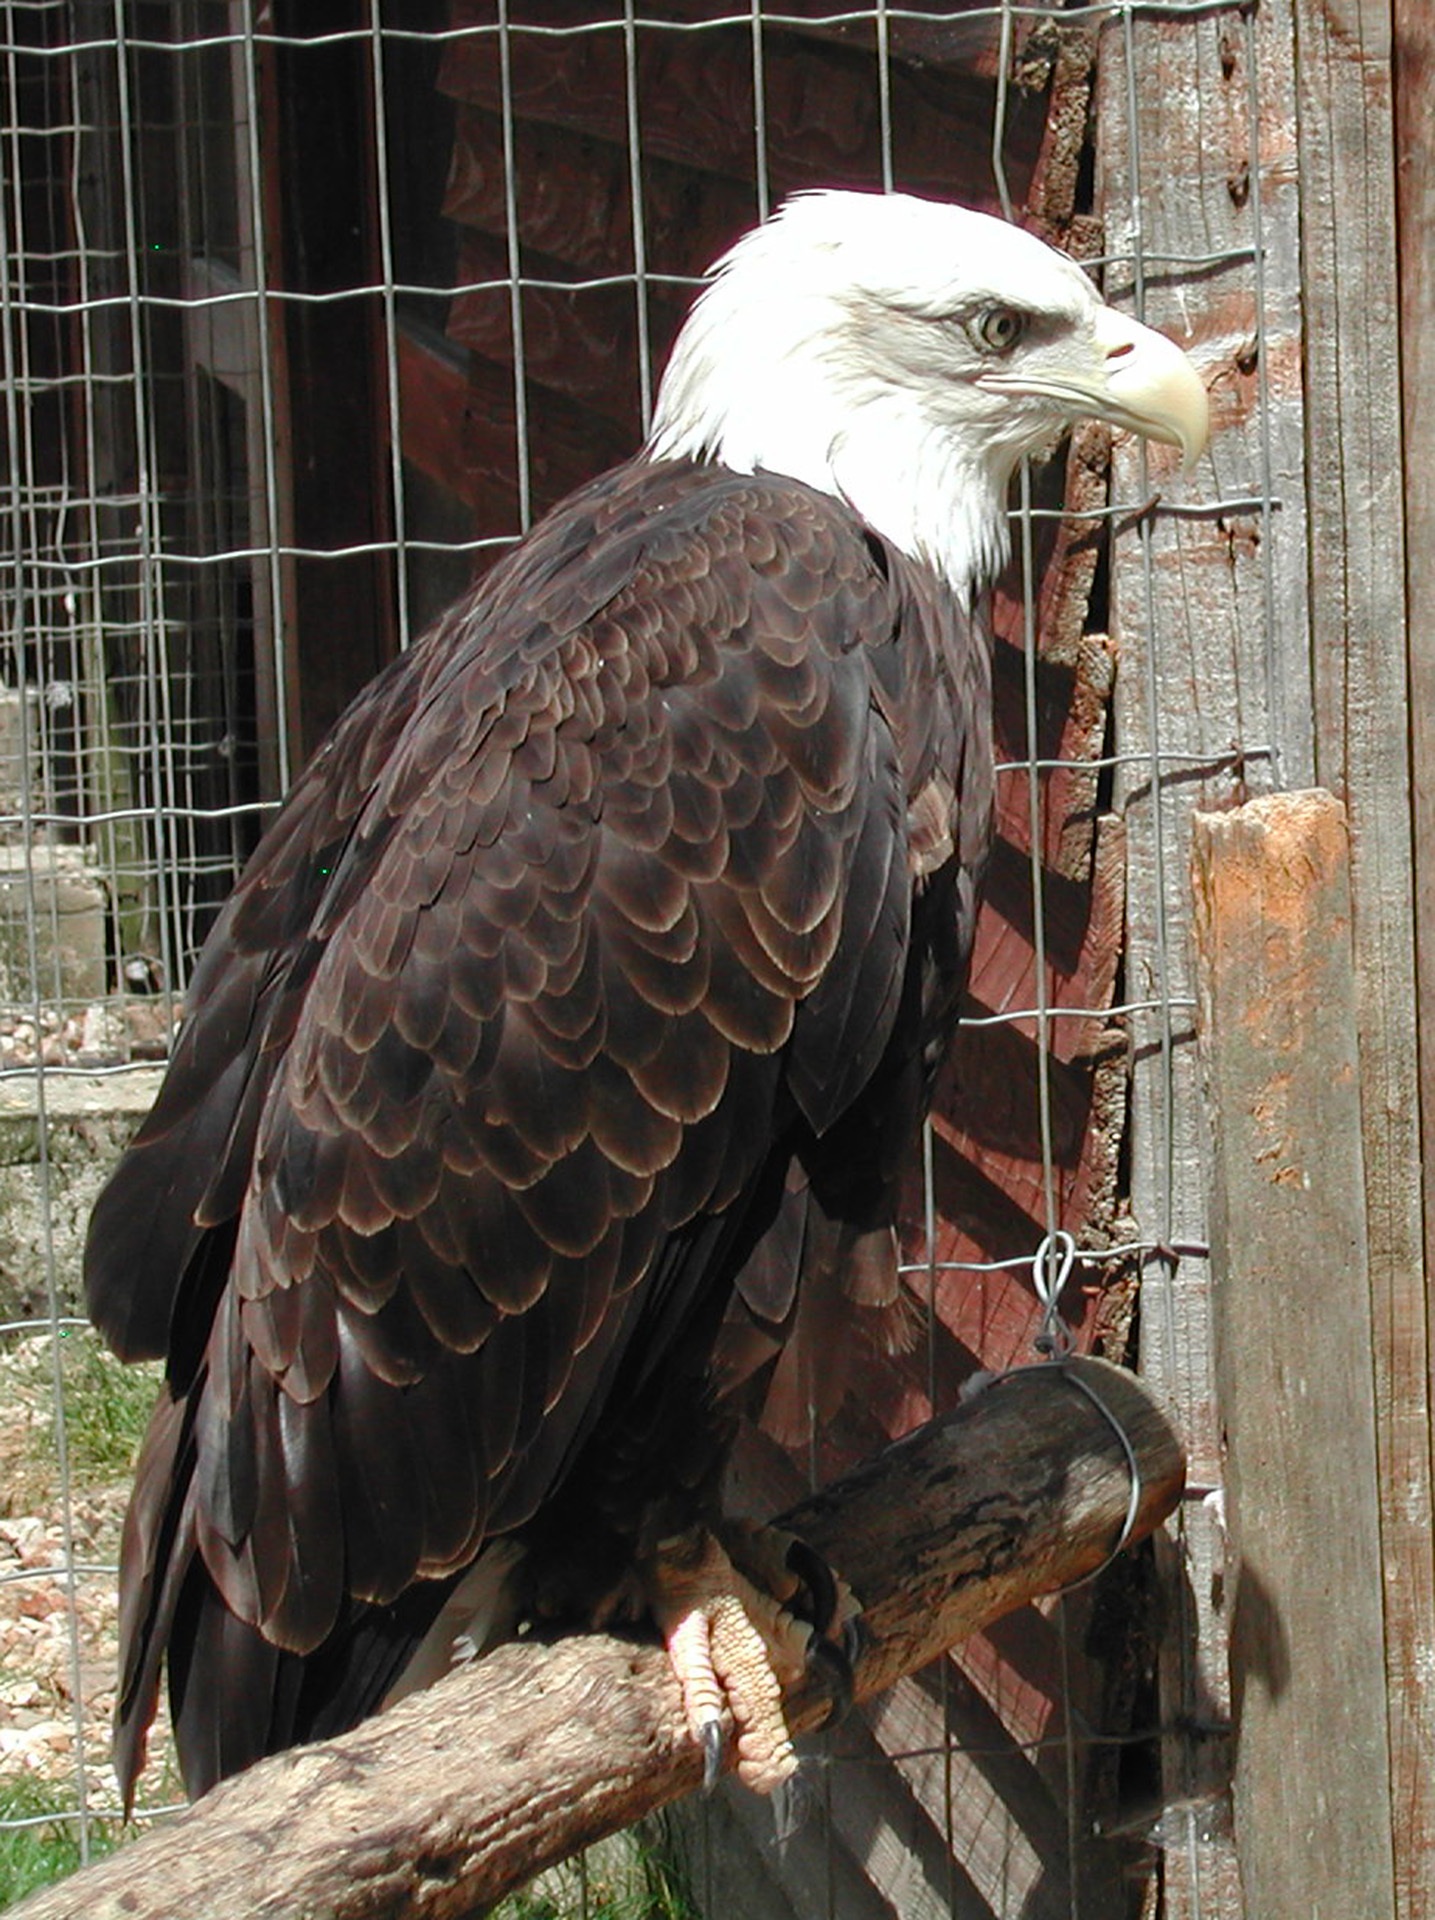
bird, wing, zoo, beak, eagle, hawk, fauna, raptor, bird of prey, bald eagle, vertebrate, vulture, falcon, accipitriformes